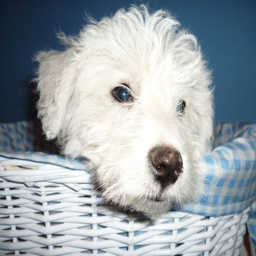
animal , descending from a breed of robust dogs that chased rats and foxes by means of the moors , are naturally curious and intelligent .